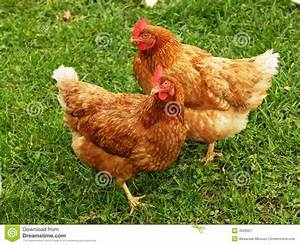
Label: chicken